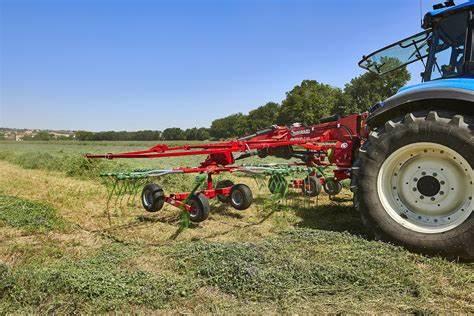
Trekta lililosimama likiwa tayari kutumika katika shughuli za kilimo kama kupanda, kulea au kuvuna mazao. Mashine hii ni sehemu muhimu ya kuharakisha kazi na kuongeza ufanisi wa uzalishaji shambani.